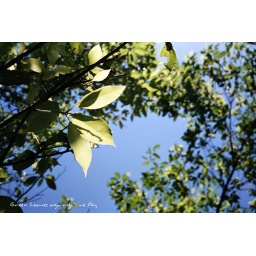
green leaves against blue sky